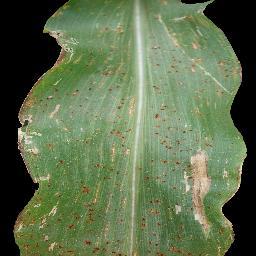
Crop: corn
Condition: (maize)_common_rust